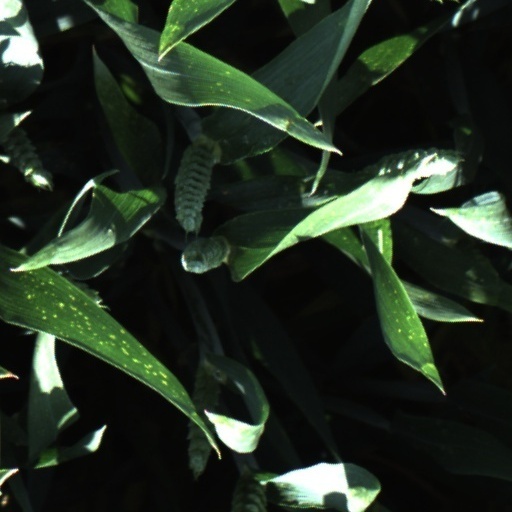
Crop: wheat